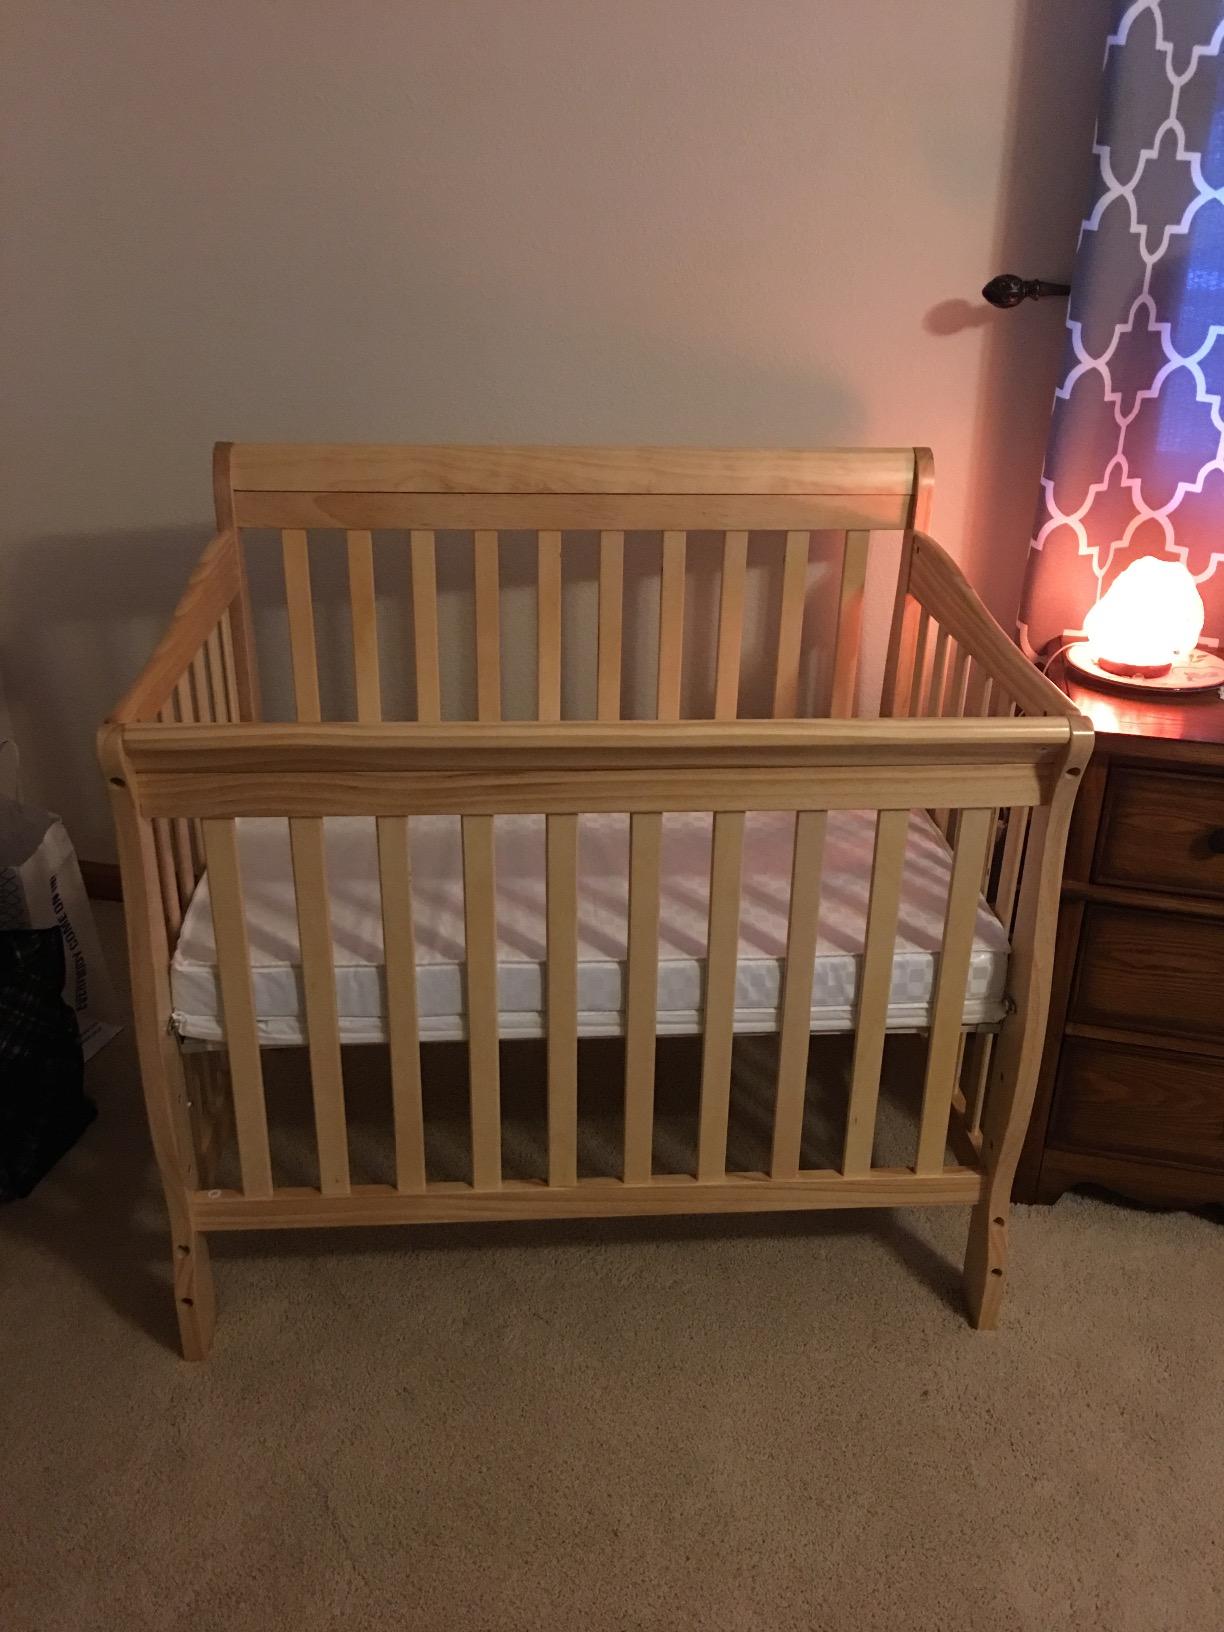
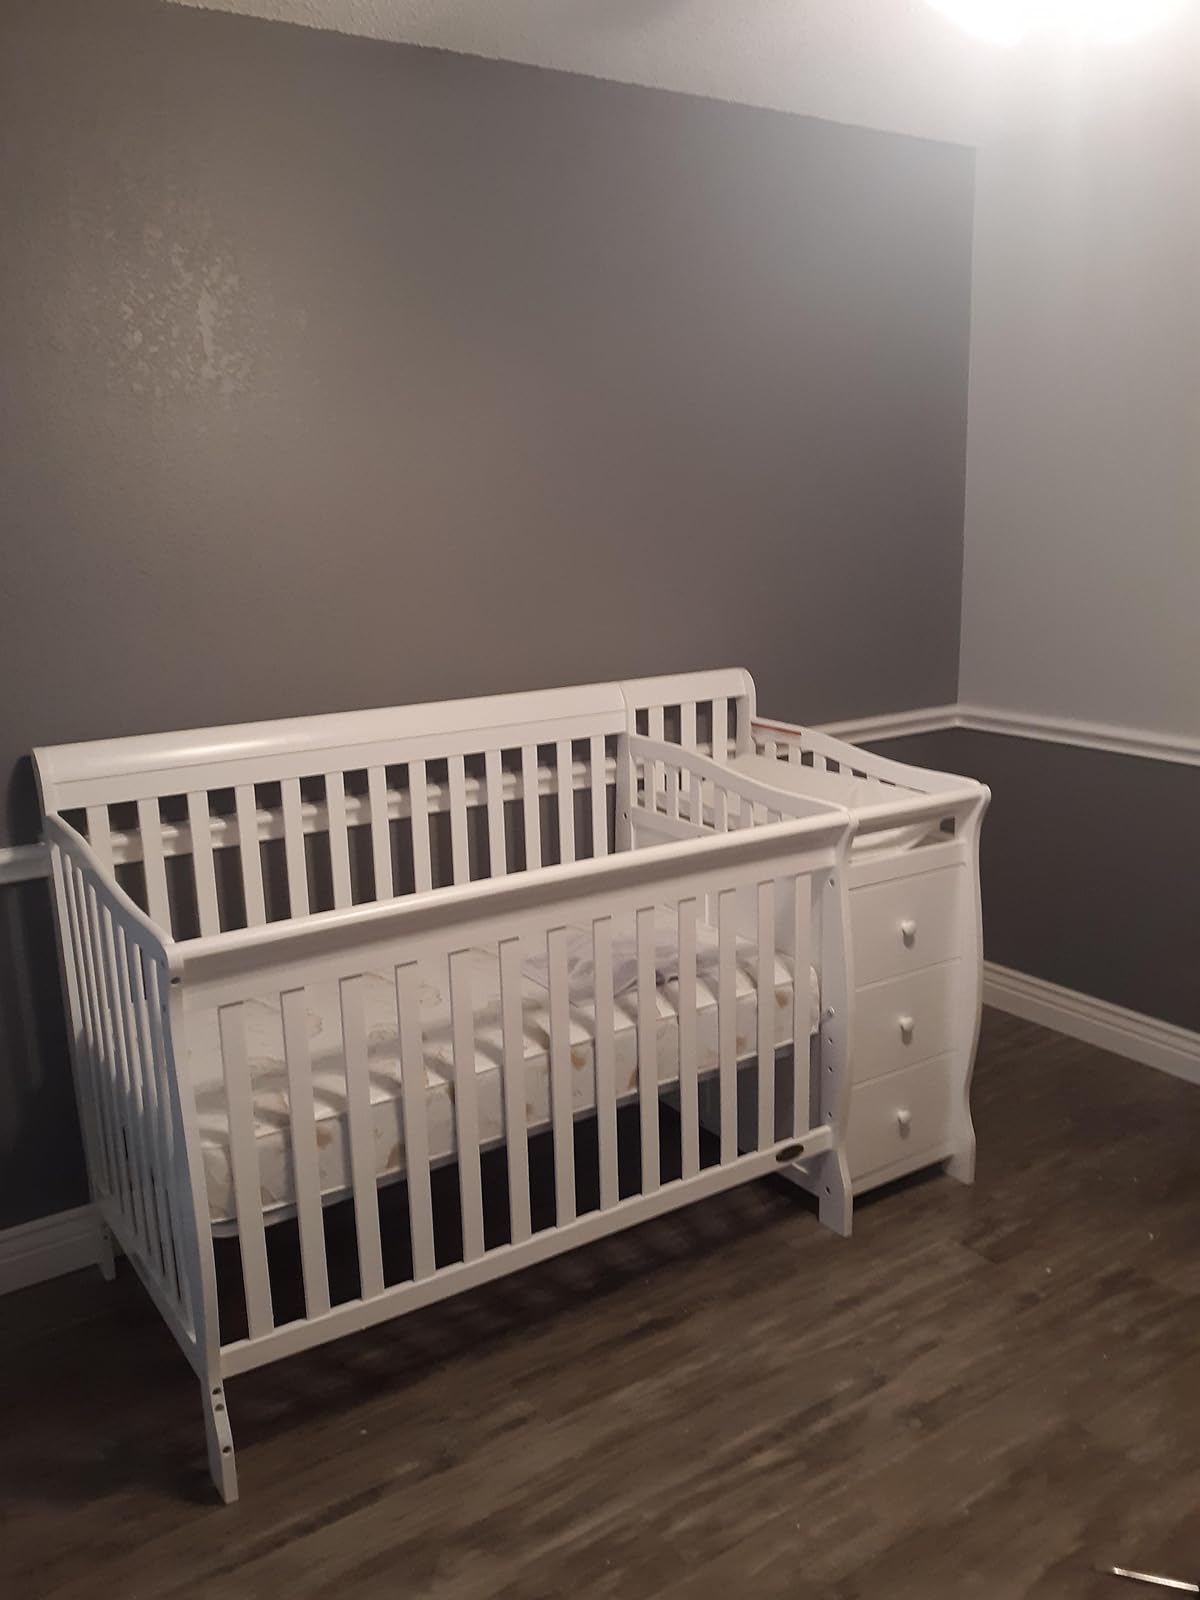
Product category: products_crib
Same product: no